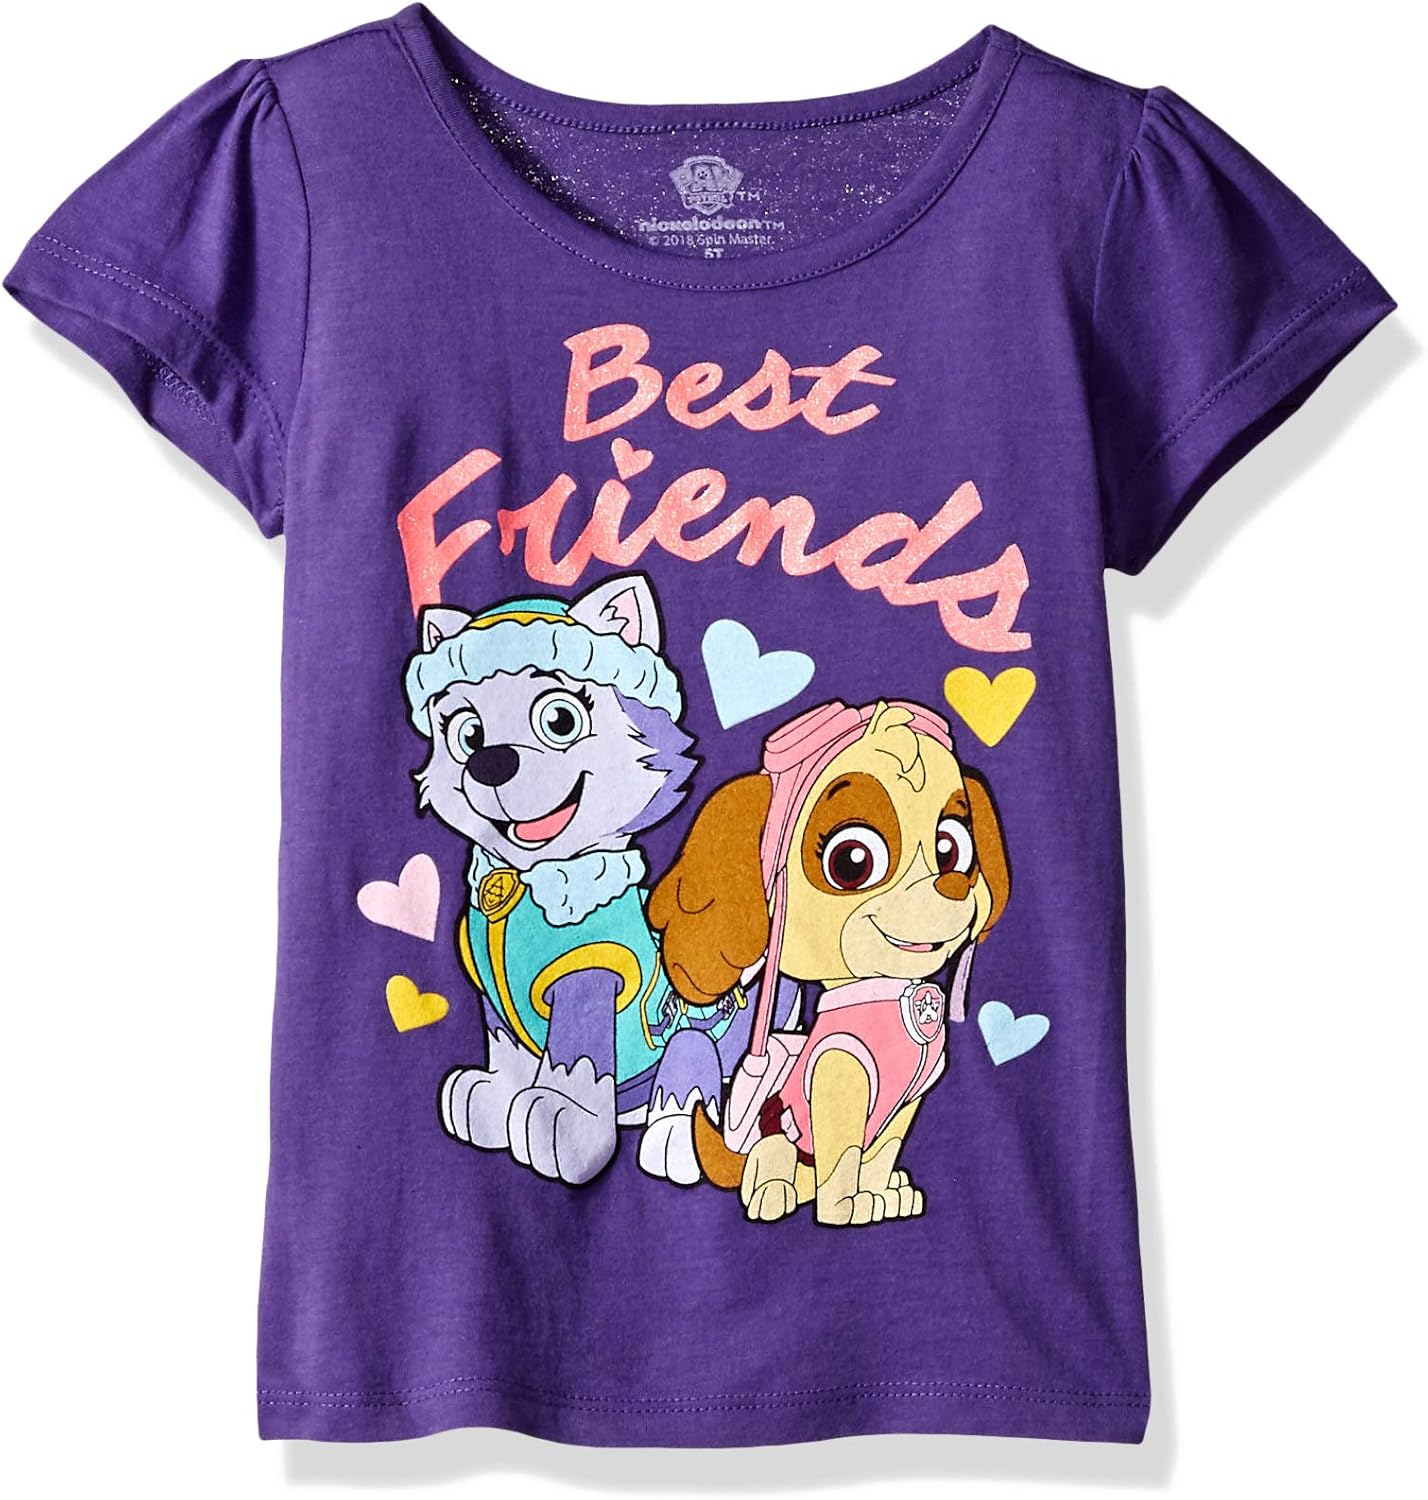
Paw Patrol Girls' Toddler Short Sleeve Tee Shirt, Grape Violet, 5T
Category: AMAZON FASHION
Nick jr's paw patrol Skye toddler Cross-Back puff sleeve fashion tee top
Features: 100% Cotton | Made in the USA and Imported | Pull On closure | Machine Wash | Officially licensed | Super soft tee | Your child will never want to take it off